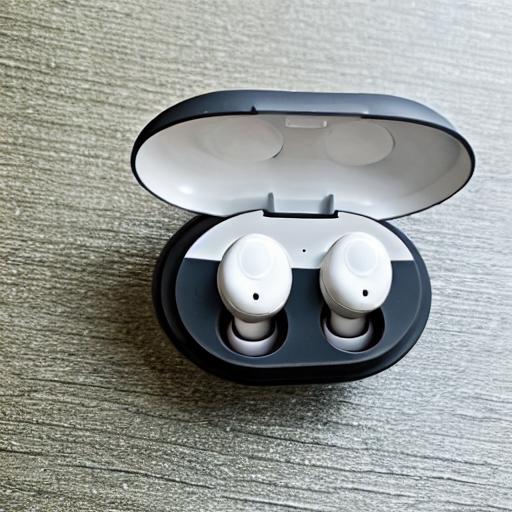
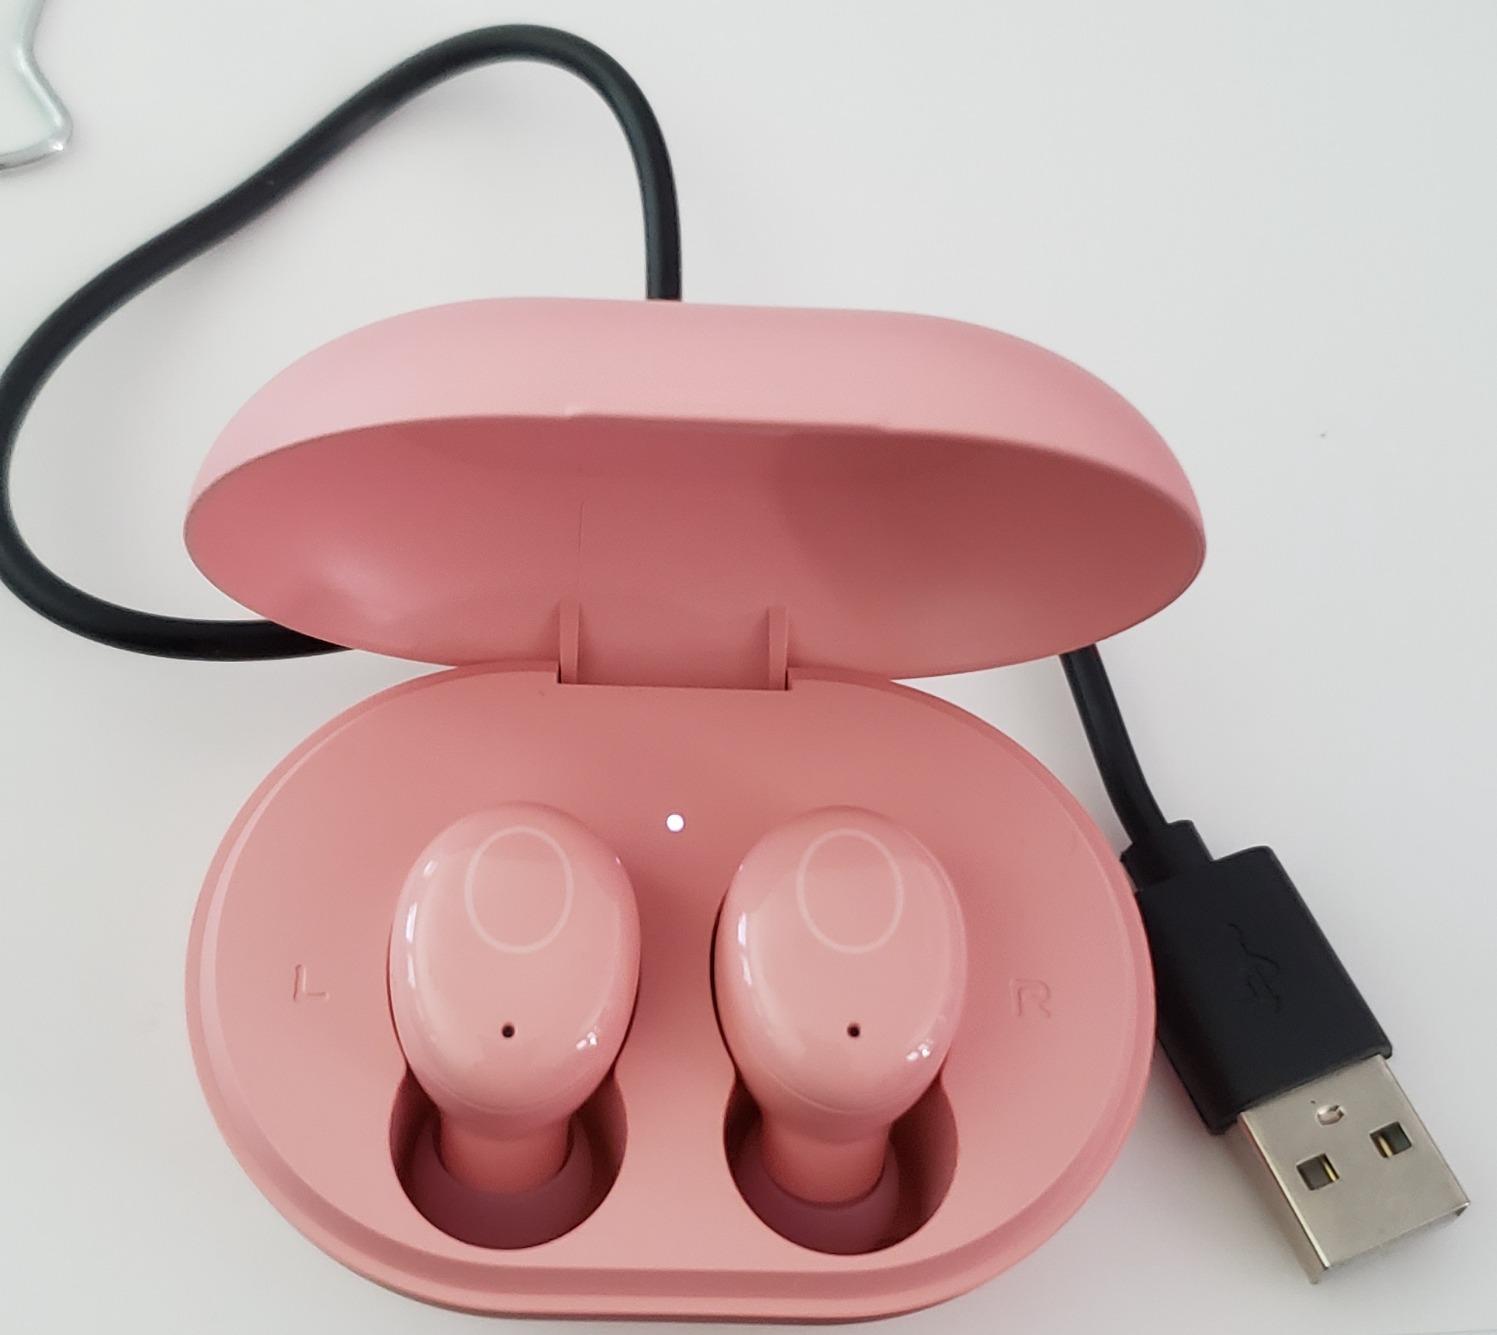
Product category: earbuds
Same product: no